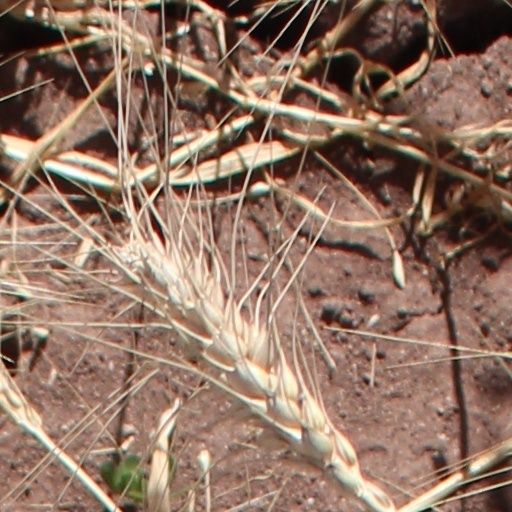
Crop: wheat